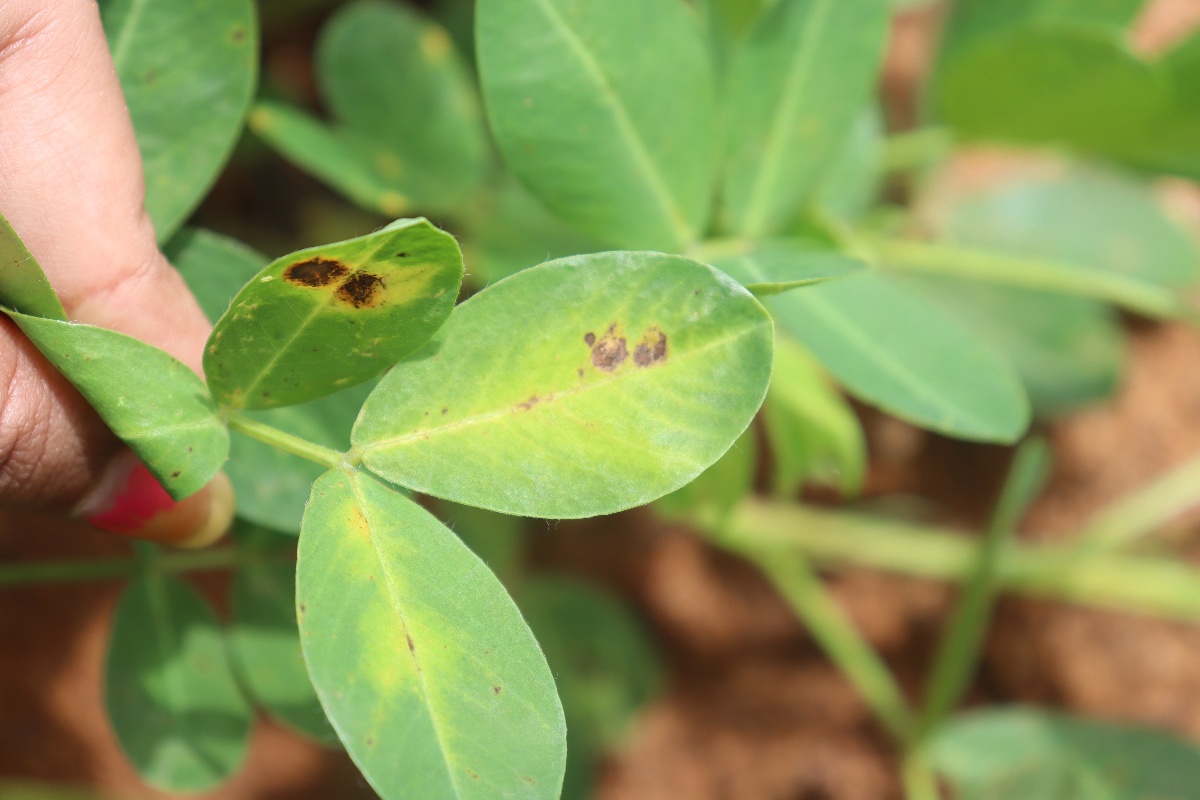
Label: early_leaf_spot